Iran–Israel relations

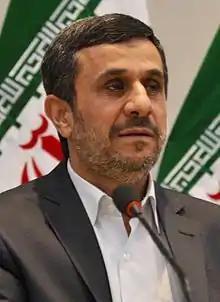
President Mahmoud Ahmadinejad called for Israel to be "erased from the face of the earth"

In April 2022, President Ebrahim Raisi declared in the speech for military parade that "Iran's armed forces will target Israel's heart if it makes 'the slightest move'".